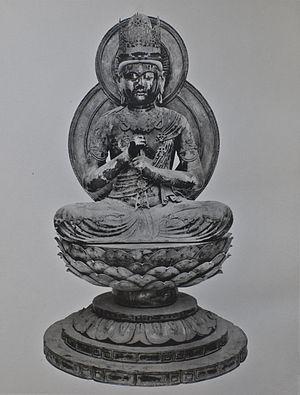
Unkei, né aux alentours de 1151 et mort en 1223, était un sculpteur japonais d’images bouddhiques originaire de Nara à la fin du XIIᵉ et au début du XIIIᵉ siècle, appartenant à l’école Kei de l’époque de Kamakura. Il était le fils de Kōkei et le père de Tankei, également sculpteurs de l’école Kei. Il reprit à la suite de son père la direction de l’école vers 1195 et fut honoré du plus haut titre ecclésiastique pour les sculpteurs bouddhiques, hōin, en 1203. Il travailla pour de nombreux temples dans tout le Japon, ainsi que pour le compte de samouraïs ou du shogun.